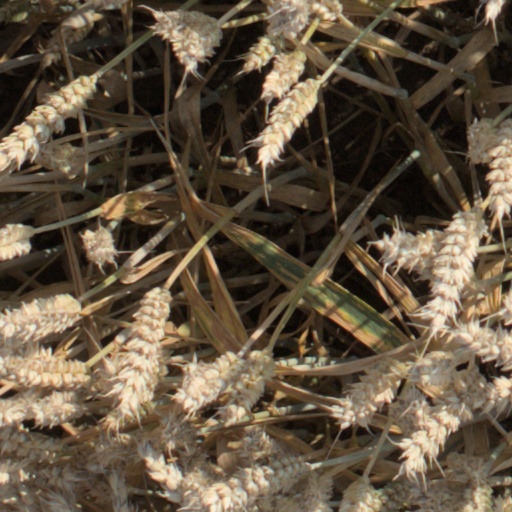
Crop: wheat